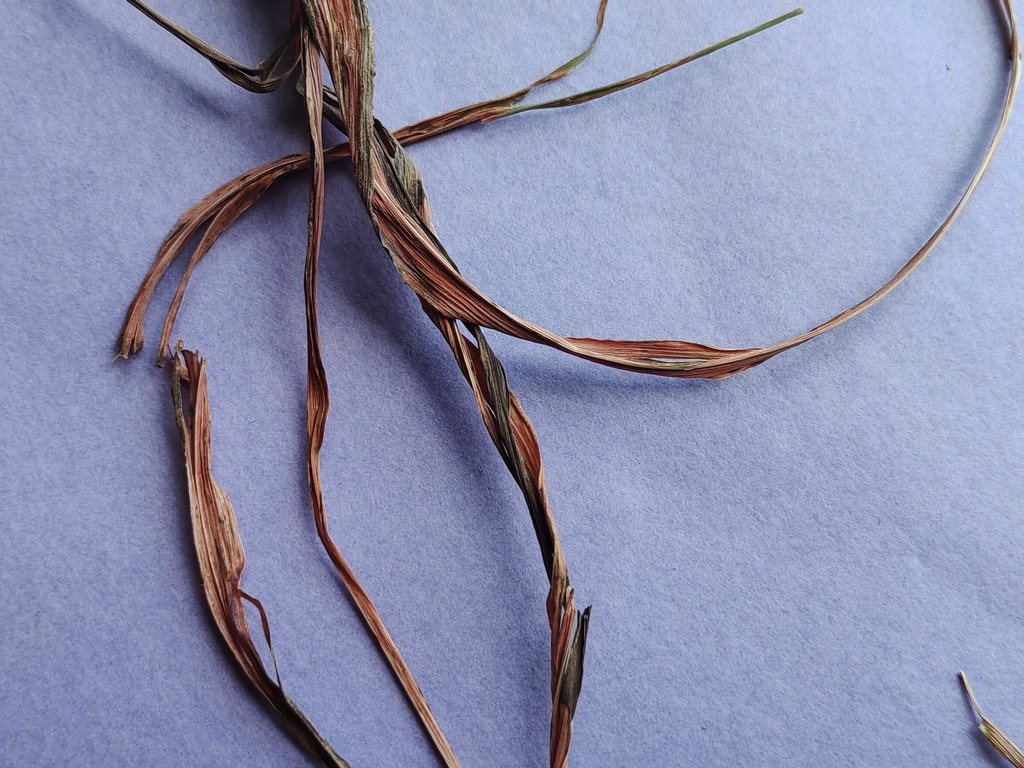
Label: Dried